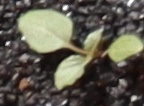
Label: Redroot Pigweed